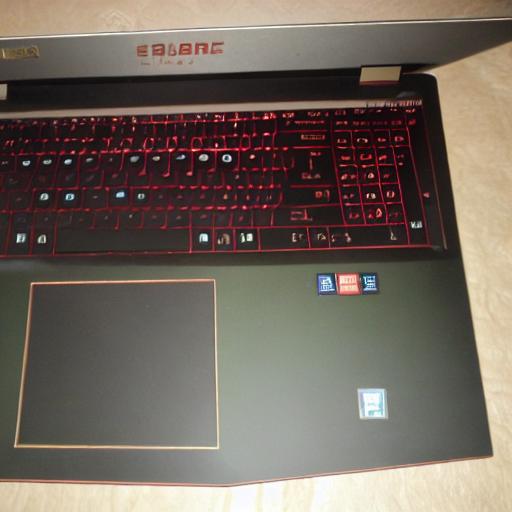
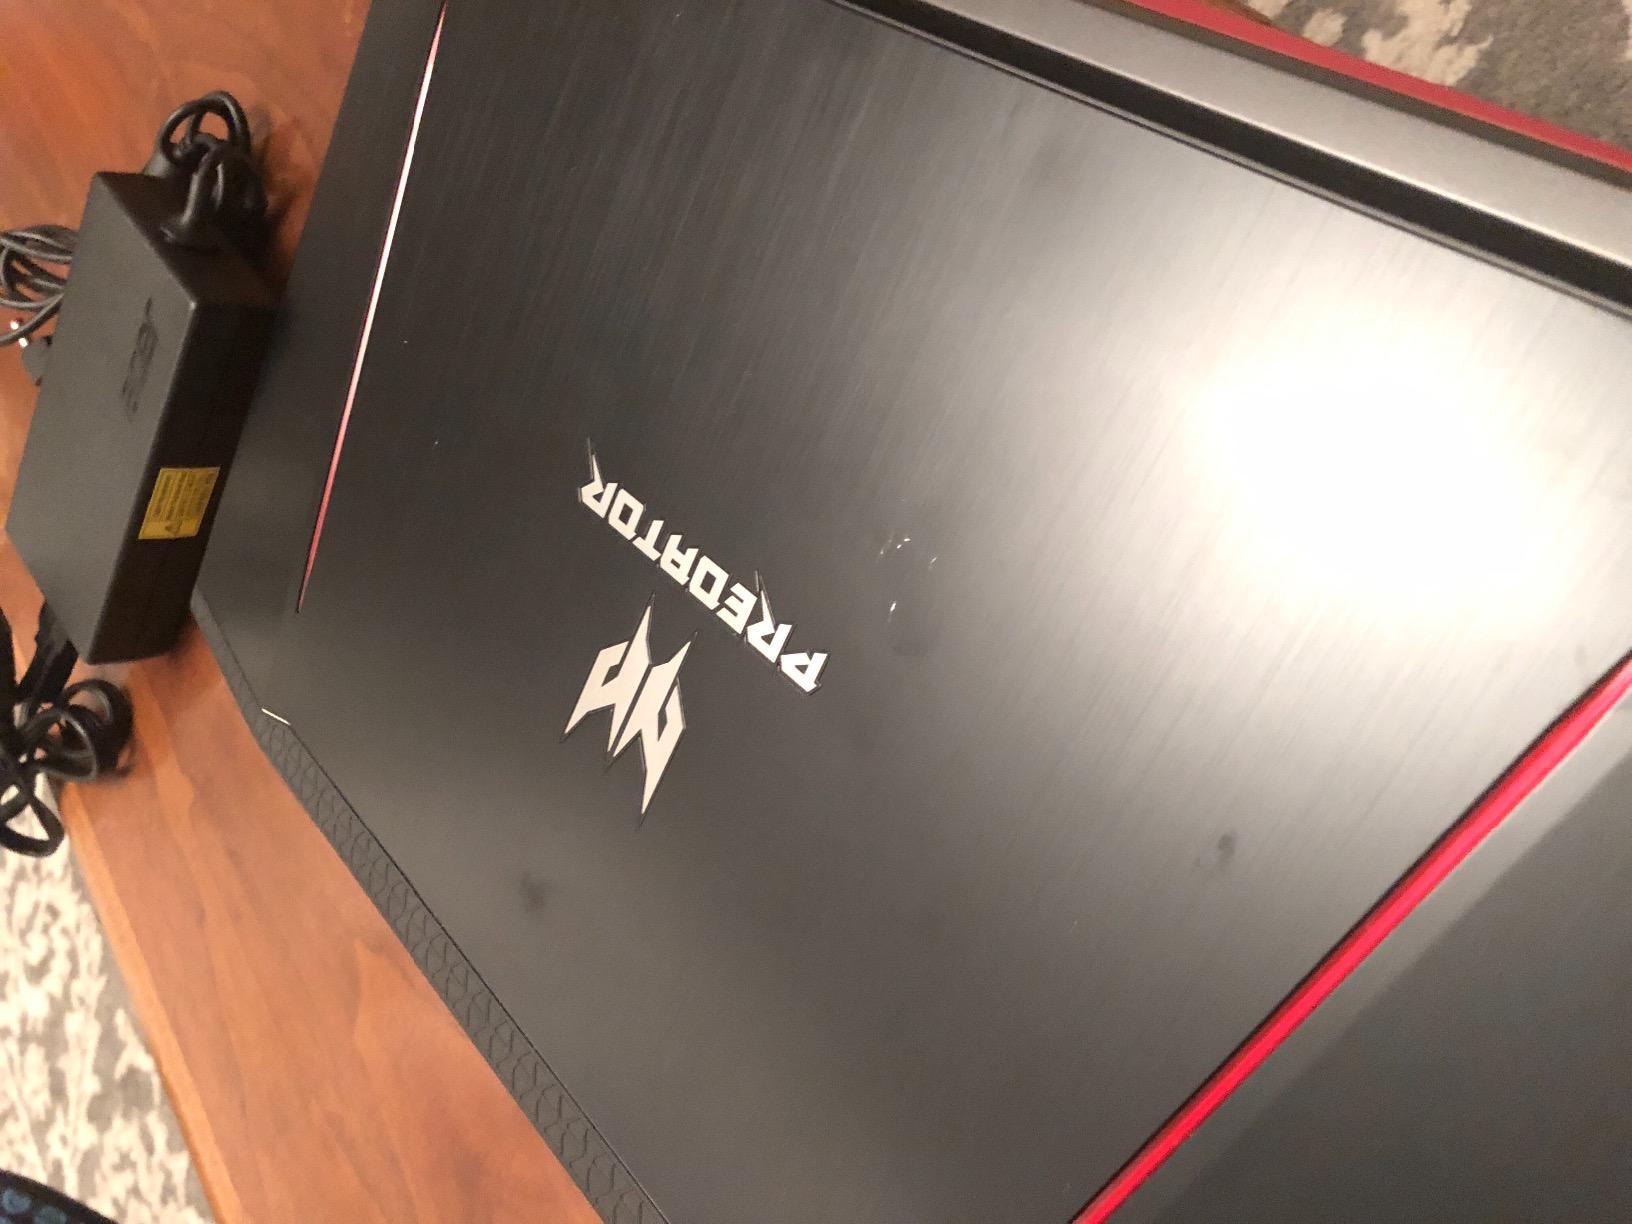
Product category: laptop
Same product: no